Trias greenfinch

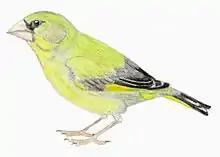
Life restoration, based on known material and European greenfinches

The holotype is an almost complete cranium with both pterygoids but lacking mandible, quadrate bones, and the palatine process of maxilla. The paratypes include a proximal fragment of a right humerus, a distal fragment of a right humerus with a prominent fragmented epicondyle, a left ulna lacking the epiphyseal plate, an almost complete right ulna lacking the olecranon and a complete left carpometacarpus. The cranium length is 34,89 mm, the cranium width is 17,47 mm and the cranium height is 14,31 mm. The maxilla length is 19,10 mm, the maxilla width is 9,67 mm, and the maxilla height is 6,71 mm. The interorbital width is 6,11 mm. The length of the carpometacarpus is 11,69 mm.